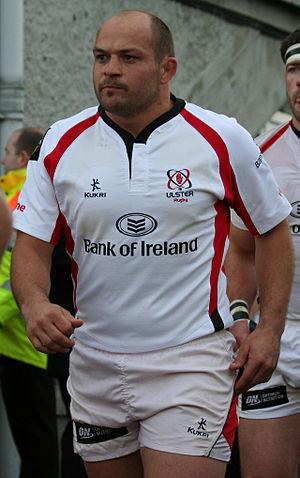
Rory David Best, né le 15 août 1982 à Craigavon, est un joueur de rugby à XV irlandais. Il joue en équipe d'Irlande et évolue au poste de talonneur au sein de l'effectif de l'Ulster. Il est le frère du pilier international Simon Best avec qui il a évolué en province et en sélection nationale.